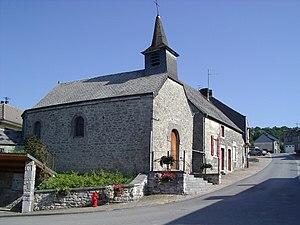
Eglise de Charnois, commune française, située dans le département des Ardennes et la région Champagne-Ardenne
Charnois est une commune française située dans le département des Ardennes, en région Grand Est.